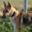
Label: dog